GE Dash 8 Series

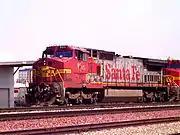
ATSF C40-8W, #805, in Los Angeles.

Early versions of this model differ from the Dash 8-40C only in having a "wide" or "safety" cab. A total of 756 examples of the model were built, with the first being delivered to Union Pacific in 1990.